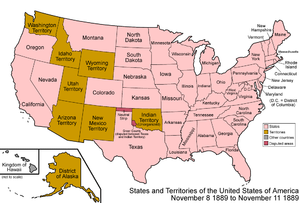
Cet article retrace la chronologie de l'évolution territoriale des États-Unis. Il liste les modifications géographiques intérieures et extérieures de ce pays.